Schoharie County, New York

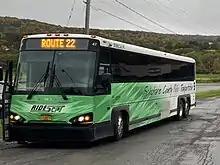
A commuter coach bus of Schoharie County Public Transportation

Schoharie County is served by Interstate 88, which is paralleled by Route 7 as well as U.S. Route 20 in the north of the county running in the east–west direction. Route 10, Route 30 (which splits into Route 30A north of Schoharie) and Route 145 run in the north–south direction in the county.